Samuel Way

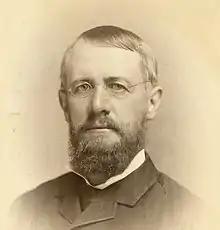

Way was born in Portsmouth, England. Reverend James Way, his father, was a clergyman in the Bible Christian Church, who emigrated to Adelaide, South Australia in 1850 along with his wife and four younger children to establish a mission. Samuel, the eldest child, remained behind, studying at Shebbear College in Shebbear, a small village in North Devon, and later at a school in Chatham in Kent. He left England to rejoin his family at the end of 1852, arriving in Adelaide in March 1853. He was soon employed in the office of John Tuthill Bagot, at that time a barrister, and in 1856 became an articled clerk to Alfred Atkinson (c. 1825 – 4 June 1861), solicitor of King William Street.